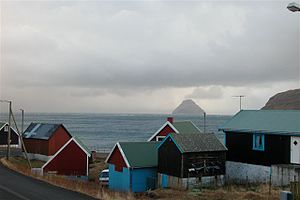
Sandvík / Billeder fra Sandvík
Sandvík 113 indb. er en færøsk bygd på østkysten af det nordlige Suðuroy og ligger i Hvalba kommune. Navnet fortæller, at den ligger ved en sandstrand. En 1,4 kilometer lang tunnel til Hvalba forbinder bygden med det øvrige Suðuroy.